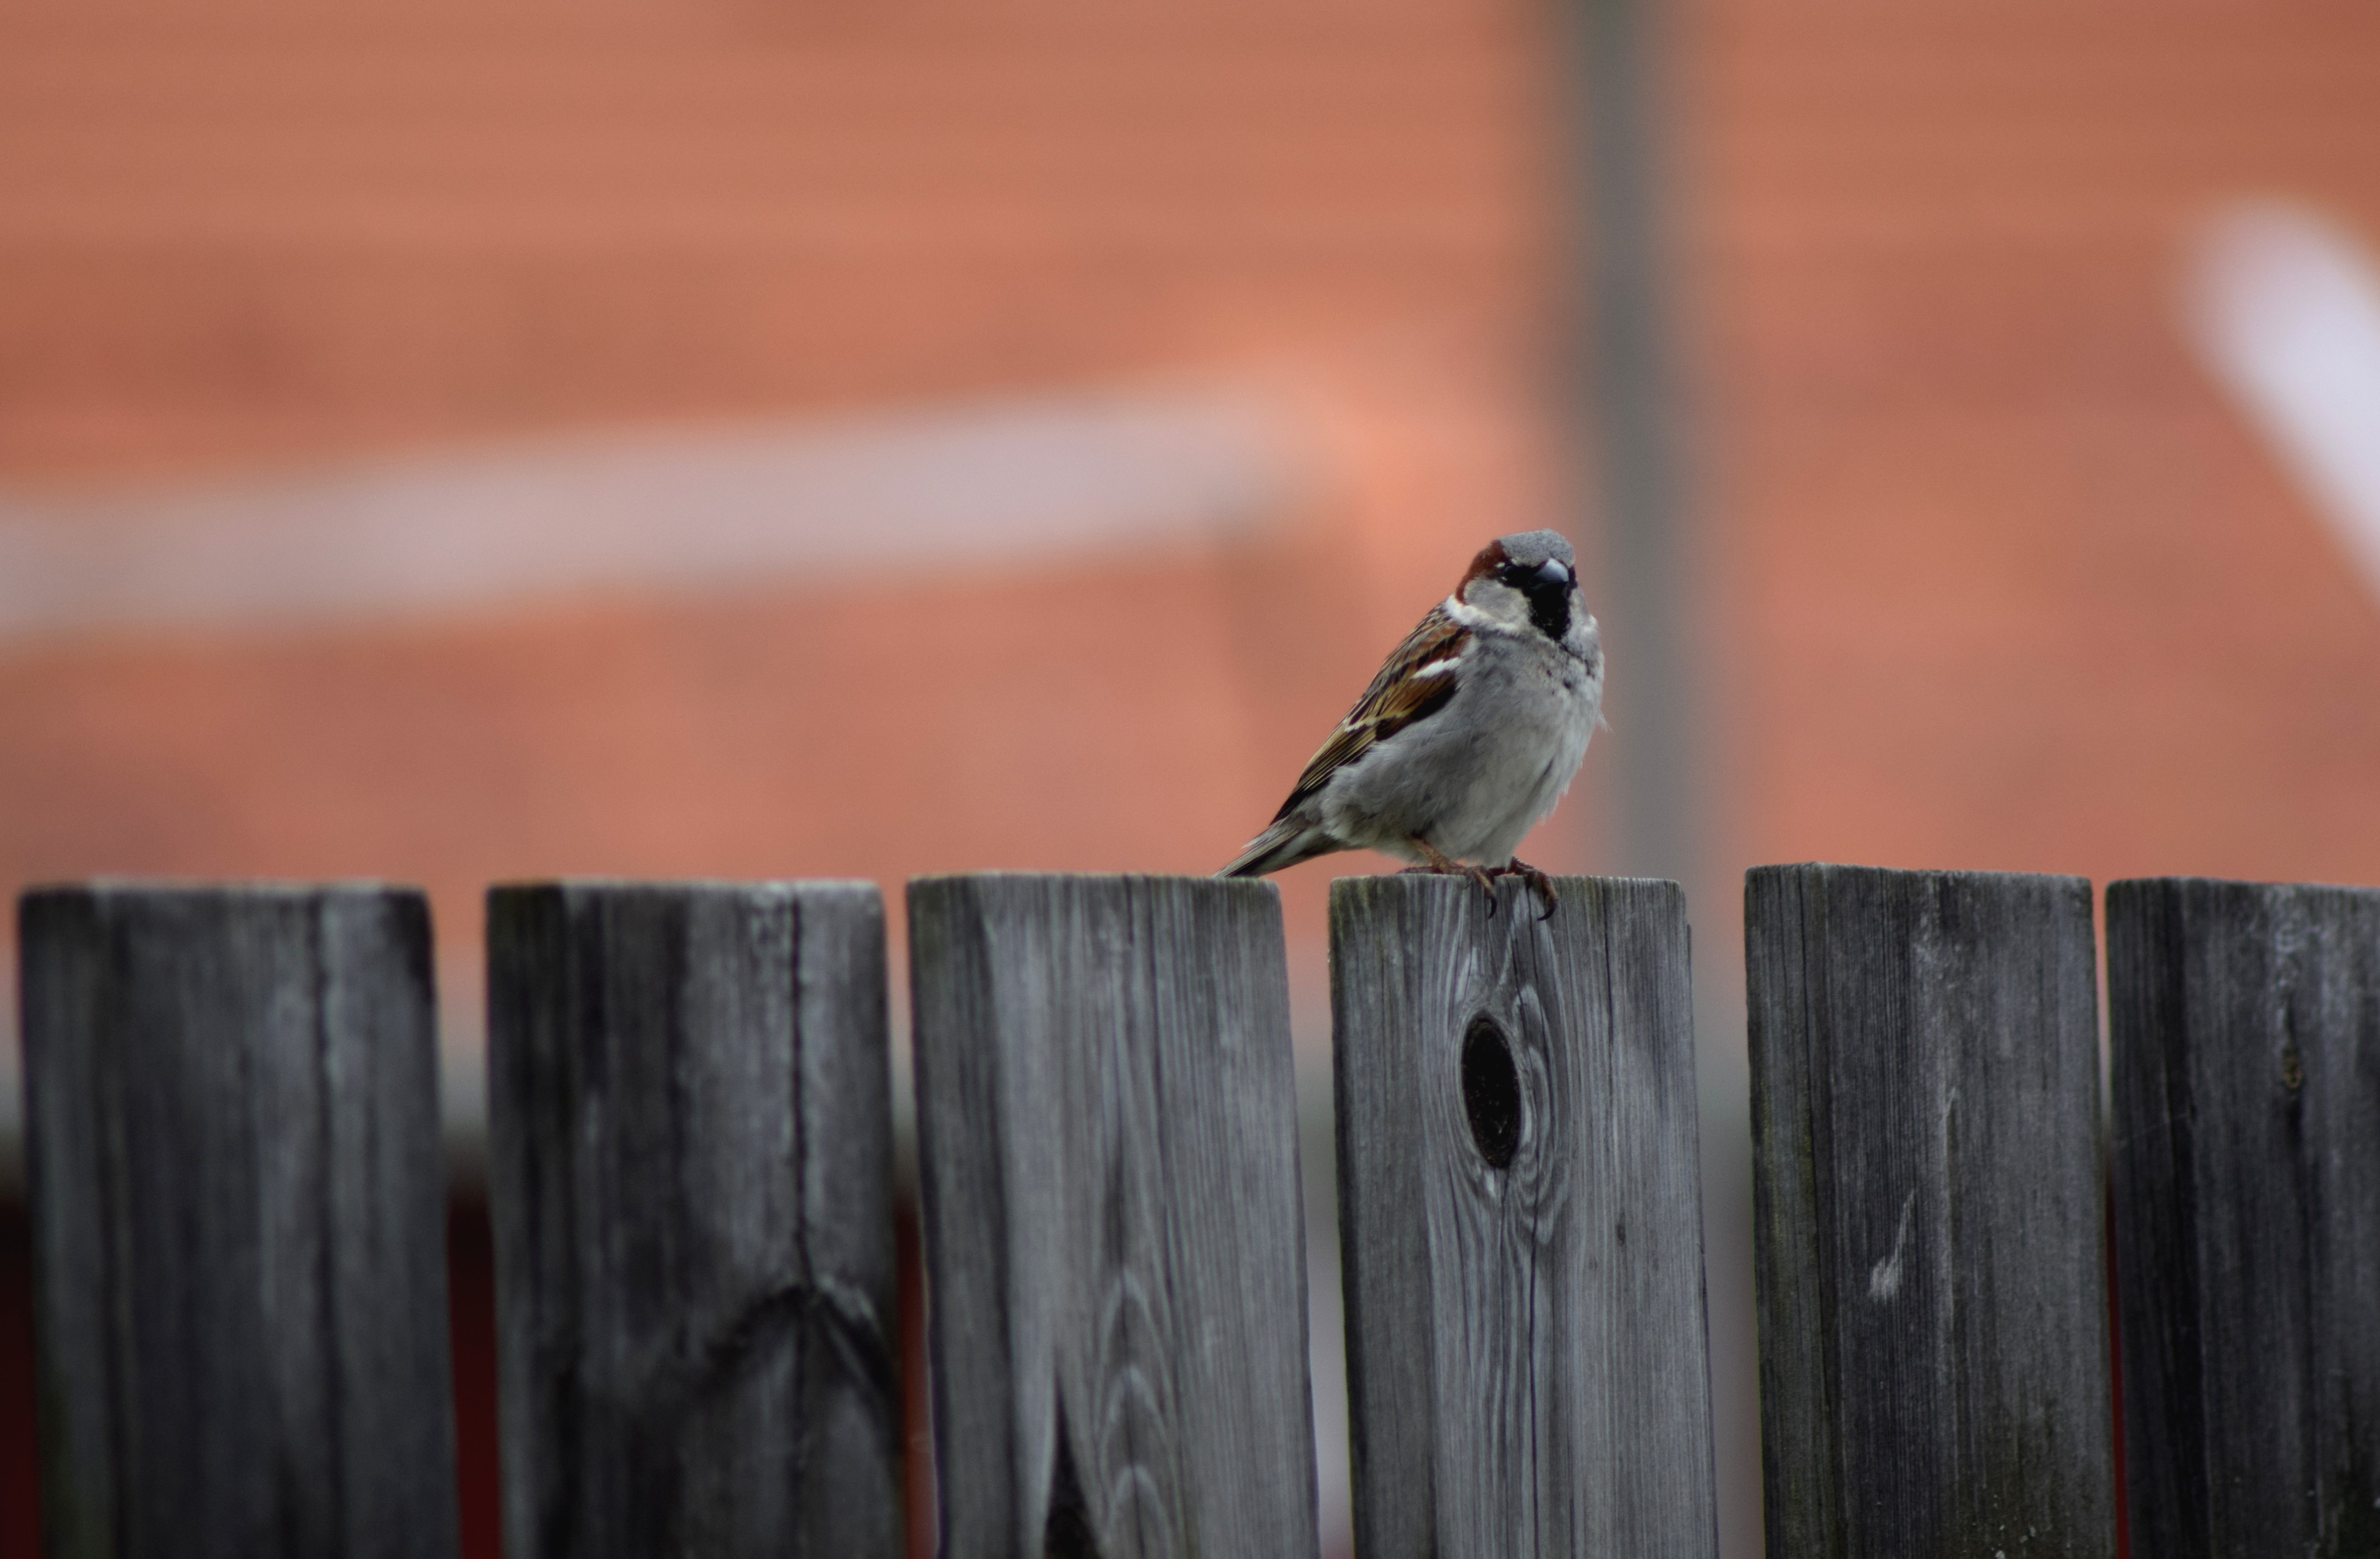
bird, wing, fence, beak, fauna, vertebrate, sparrow, finch, perching bird